Genoa

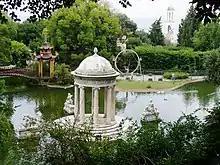
The gardens of Villa Durazzo-Pallavicini

As it regards the 19th century remember the architects Ignazio Gardella (senior), and Carlo Barabino which among other things, realises together with Giovanni Battista Resasco, the Monumental Cemetery of Staglieno. The cemetery is renowned for its statues and sepulchral monuments that preserve the mortal remains of notable personalities, including Giuseppe Mazzini, Fabrizio De André, and Constance Lloyd (Oscar Wilde's wife). In the first half of the 19th century they are completed the and the . In 1901 realised the "Silos Granari".